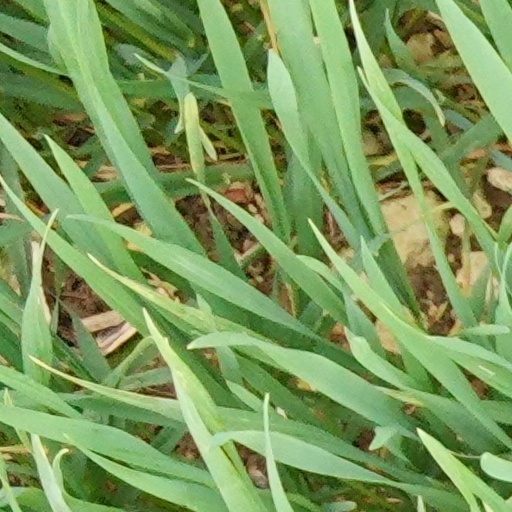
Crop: wheat